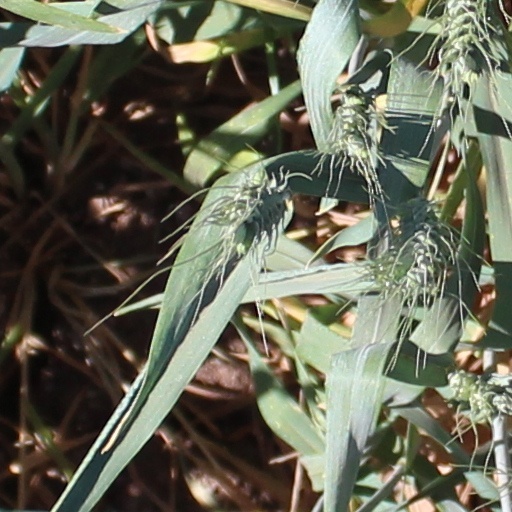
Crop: wheat